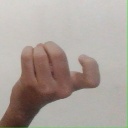
अक्षर: ज